Topo Gigio

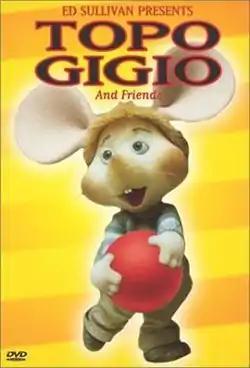
DVD cover for "Topo Gigio and Friends"

Topo Gigio is a fictional anthropomorphic mouse, originally the lead character of a children's puppet show on Italian television in the early 1960s. The character, created in 1958 by artist Maria Perego, her husband Federico Caldura and fellow artist Guido Stagnaro, debuted on RAI in 1959 and has been customarily voiced by actor Giuseppe "Peppino" Mazzullo and later Davide Garbolino. His name literally translates to 'Louie Mouse', as is the Italian word for 'mouse' and "Gigio" is a nickname for "Luigi" ('Louis').